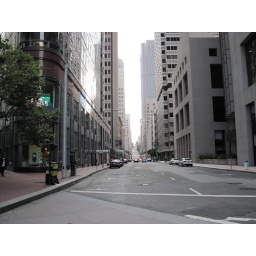
A day walking around SF. Random pictures of beautiful building and steetsA day walking around San Francisco. Random pictures of beautiful streets and buildings.